Young Egypt Party (1933)

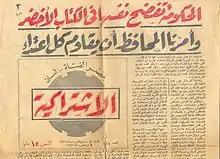

The group was renamed the Nationalist Islamic Party in 1940, when it took on a more religious, as well as anti-British tone. After the war it was renamed yet again, now the Socialist Party of Egypt. The group's one electoral success came when it sent Ibrahim Shukri, its vice-president, to parliament in 1951. However, it was disbanded, along with all other parties, in 1953 following the 1952 military coup d'état.